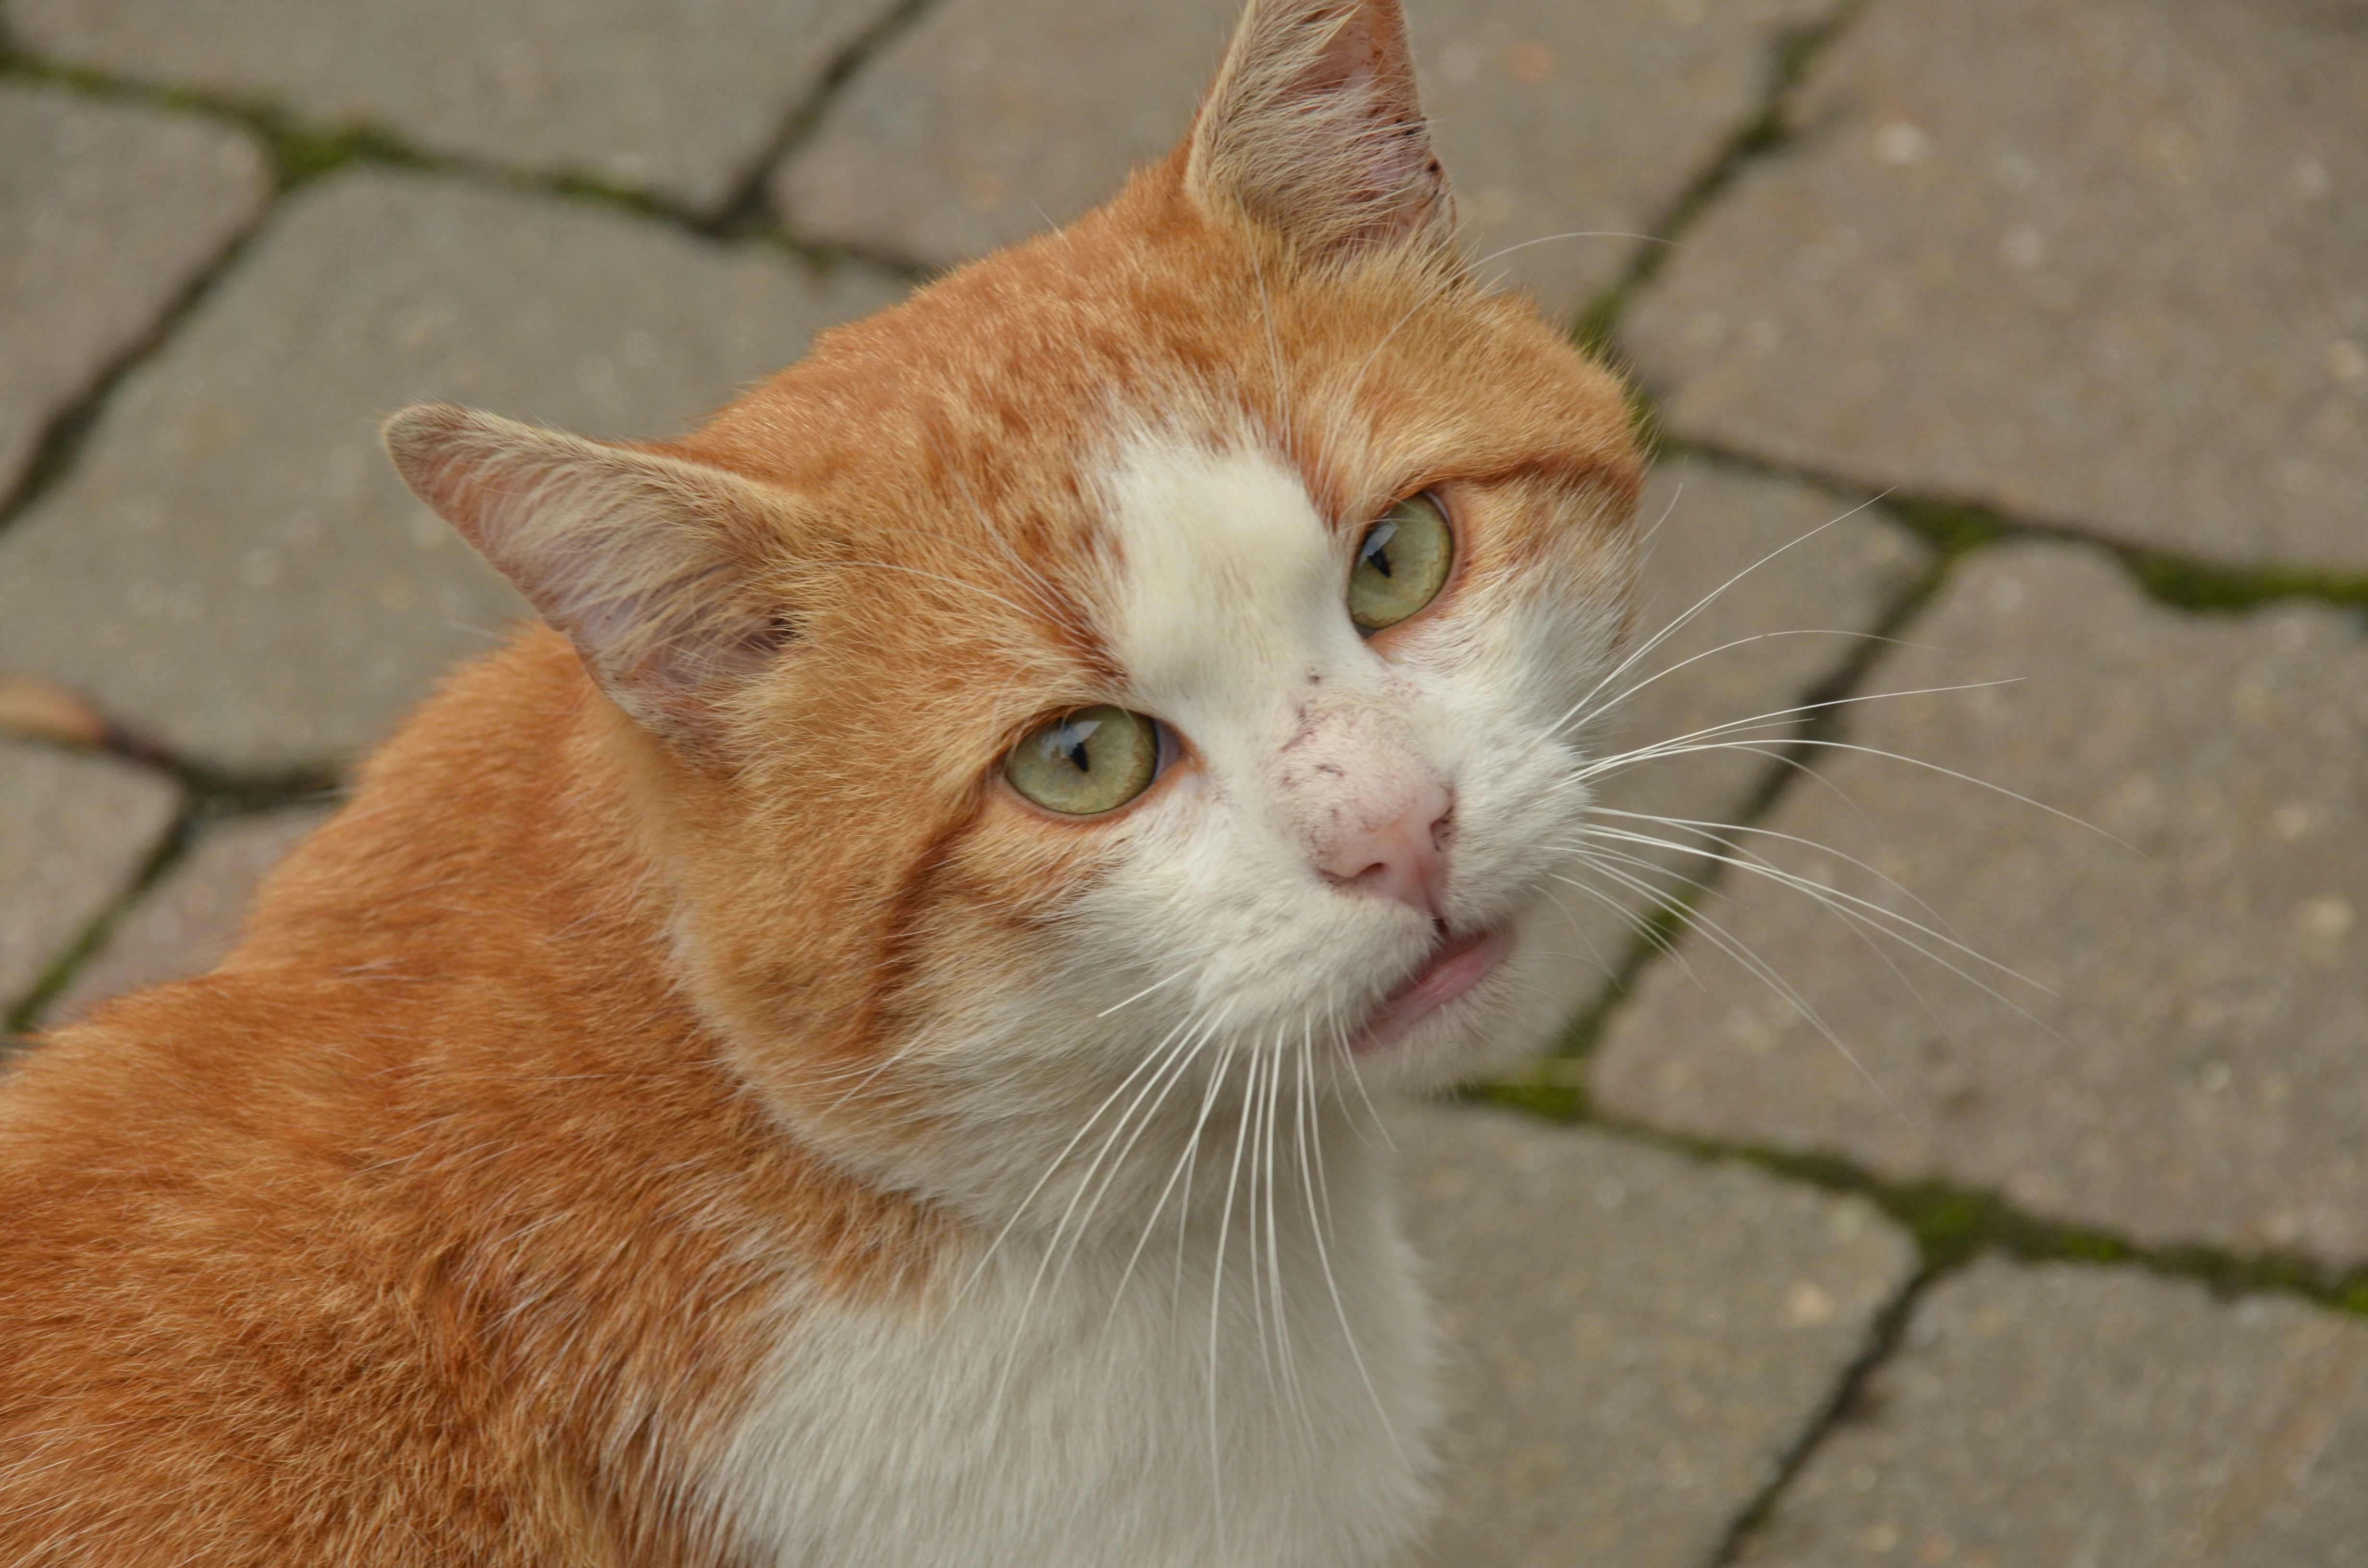
animal, red, kitten, cat, mammal, fauna, nose, eyes, whiskers, vertebrate, tabby cat, european shorthair, wild cat, small to medium sized cats, cat like mammal, carnivoran, domestic short haired cat, rusty spotted cat